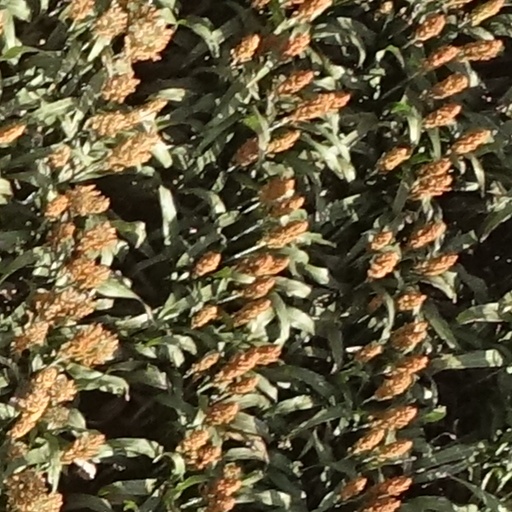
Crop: sorghum